1979 San Diego Chargers season

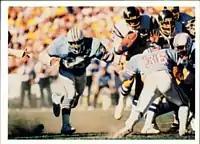
The Chargers attempting to rush the ball through the Oilers' defensive line during the 1979 AFC Divisional Playoff Game.

The 1979 San Diego Chargers season was the team's twentieth season, and tenth in the National Football League. The 1979 Chargers finished in first place in the AFC West after having finished 9–7 in 1978. The Chargers made the playoffs for the first time in fourteen years. At 12–4 the Chargers shared the best record in the AFC with the Pittsburgh Steelers, and were awarded the top AFC seed because they beat the Steelers in the regular season. This would remain their best record during the Coryell era.